The Mighty Mighty Bosstones

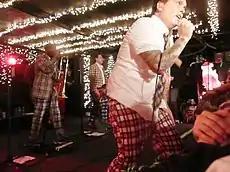
The Bosstones in 2008, wearing their trademark plaid clothes. Front: Dicky Barrett, Back, from left: Chris Rhodes, Lawrence Katz

It was during this time that the band's trademark plaid clothing came to be. After a show where Barrett wore plaid, fans started to show up wearing it as well. It was noticeable enough that the band was approached by the Converse sneaker company to promote Chuck Taylor sneakers. The band accepted the proposal and were seen in one print ad and several television commercials promoting the sneakers.